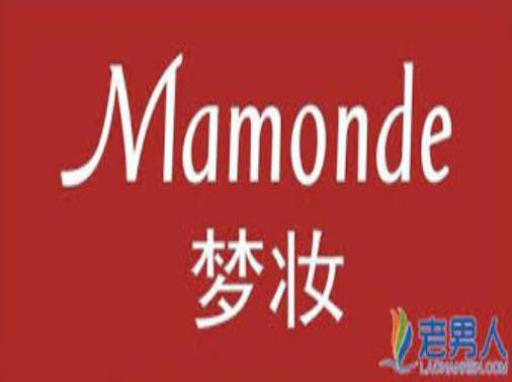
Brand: mamonde
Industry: Necessities